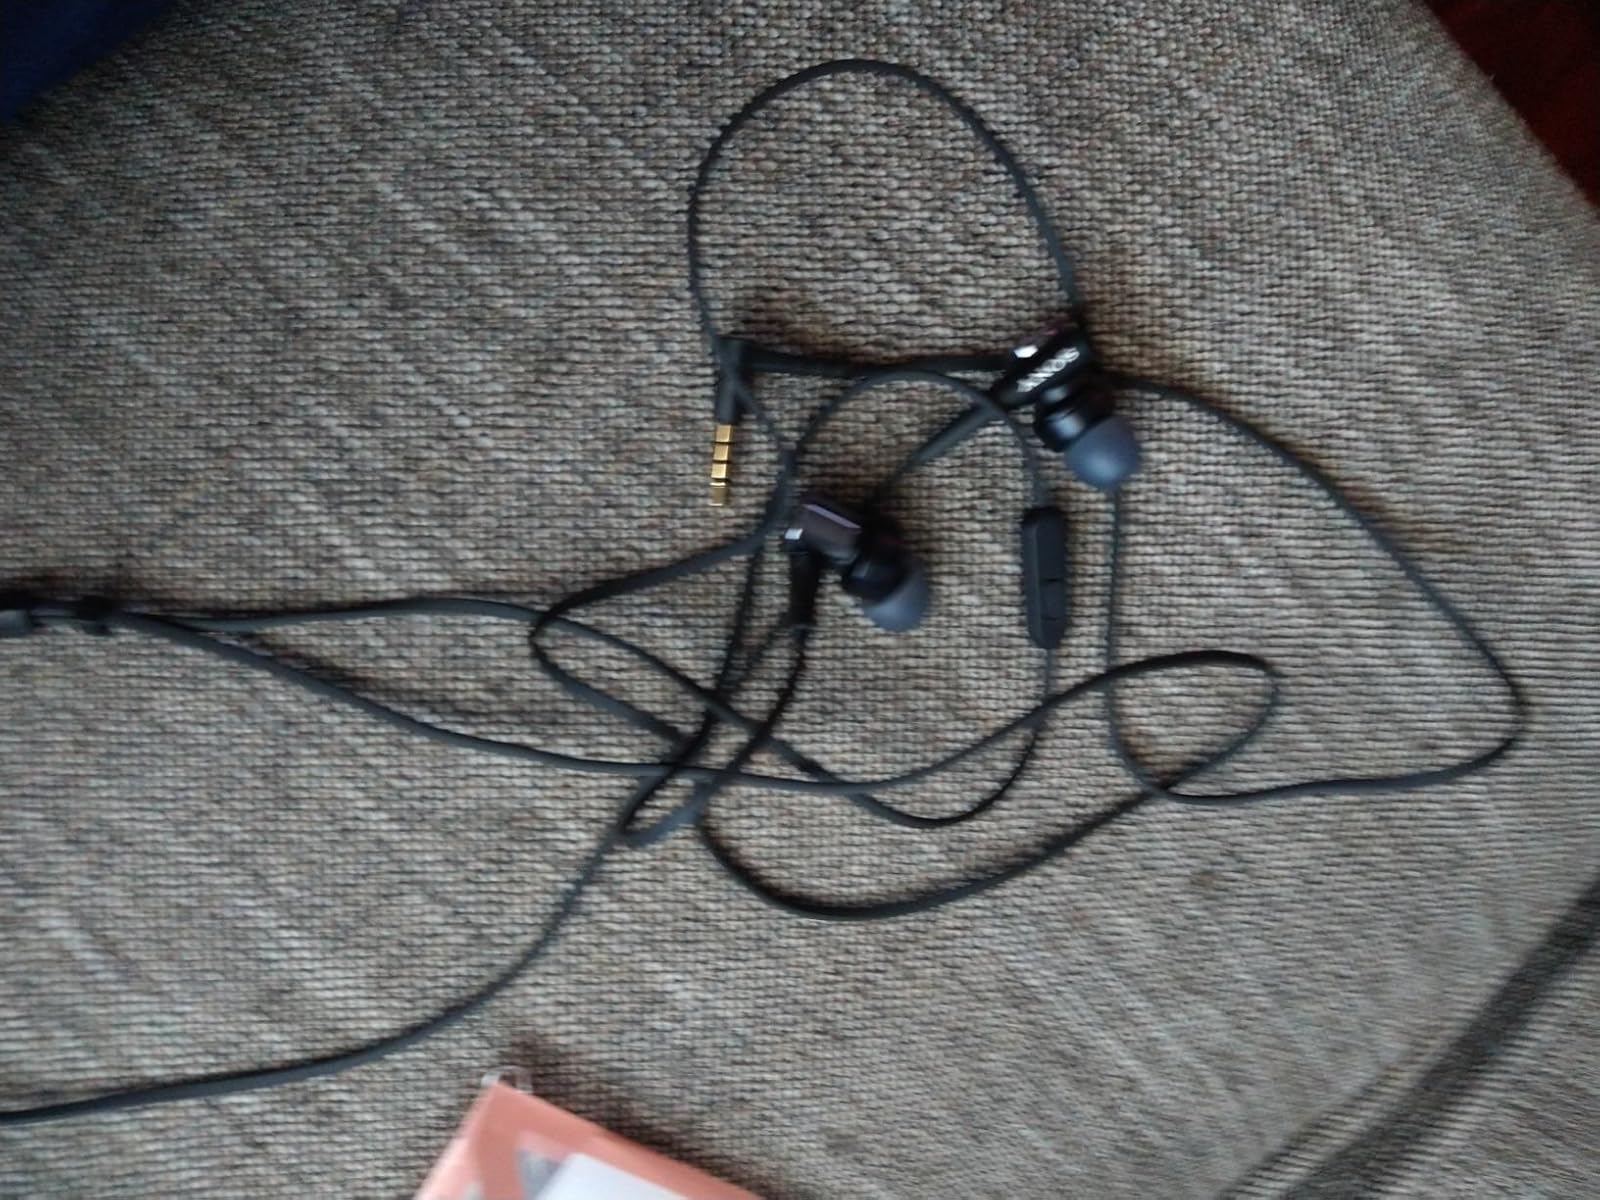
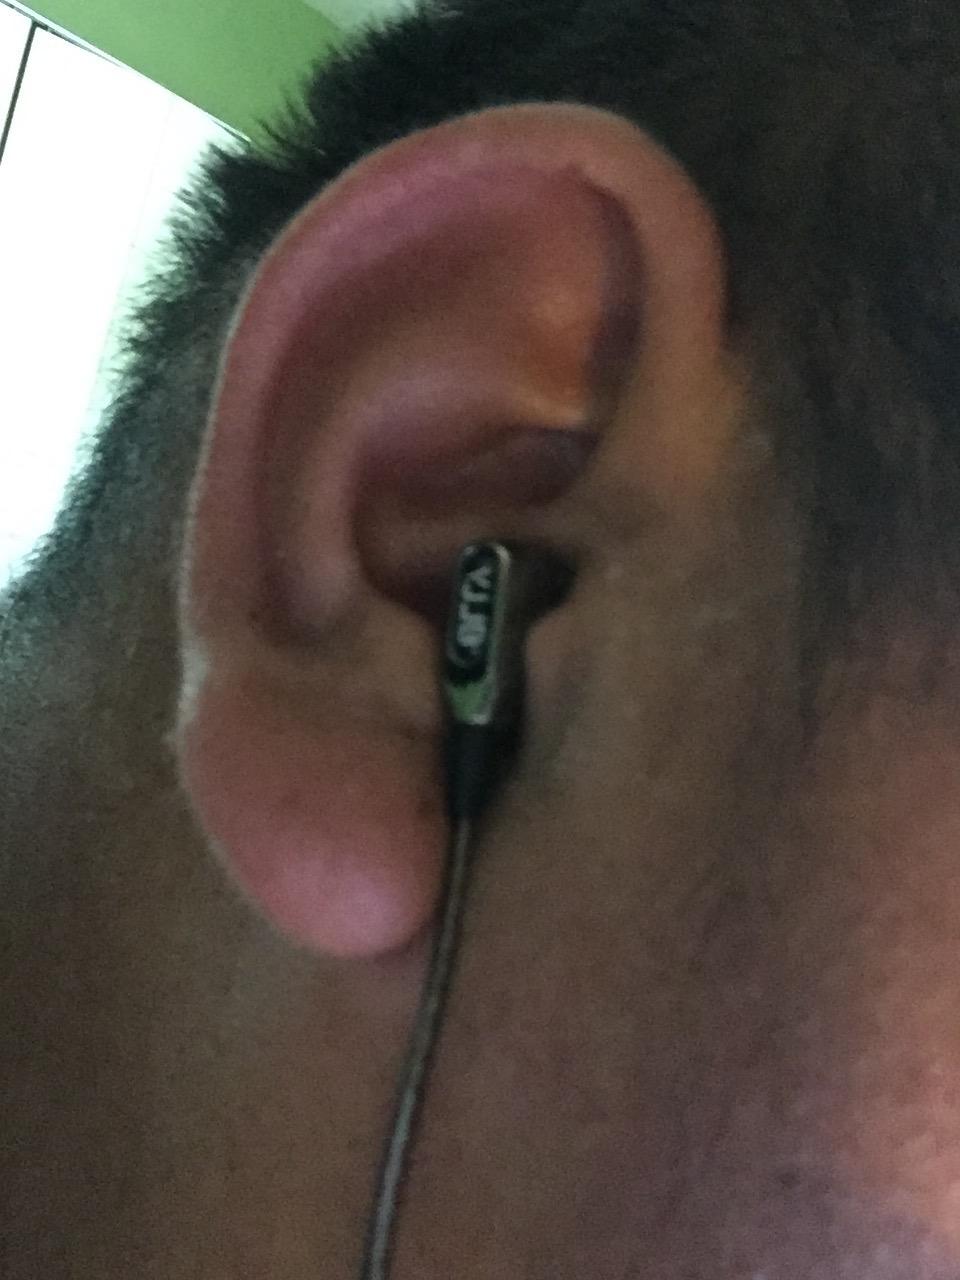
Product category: headphones
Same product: no